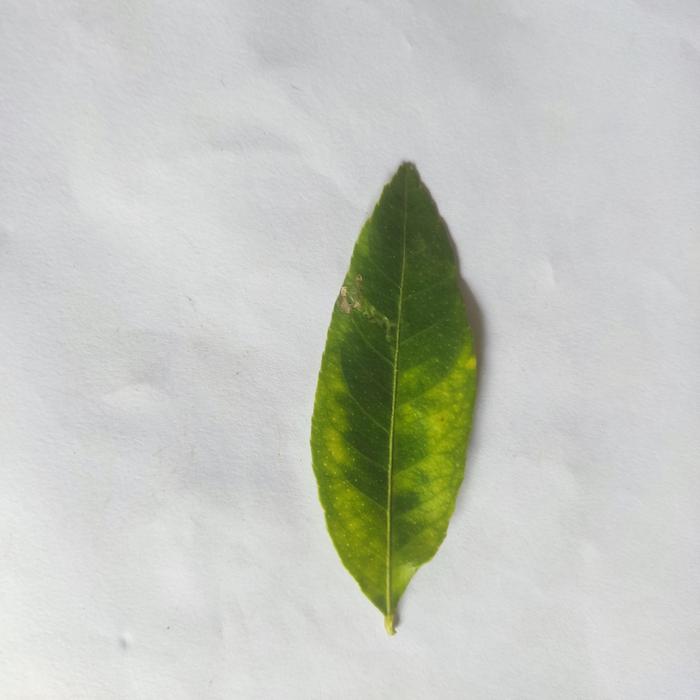
Crop: Lemon
Leaf condition: Citrus